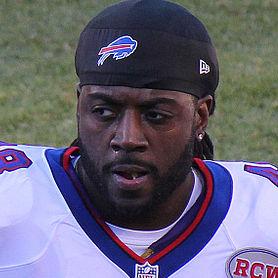
Age: 24